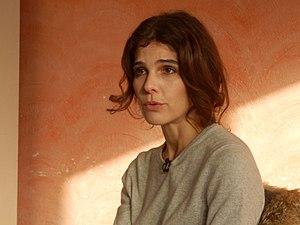
Claire Castillon, rencontre au lycée Maurice-Genevoix pour le prix L'Échappée littéraire 2018.
Claire Castillon, née le 25 mai 1975 à Boulogne-Billancourt en France, est un écrivain français. Elle écrit des romans, des nouvelles et des livres pour enfants.